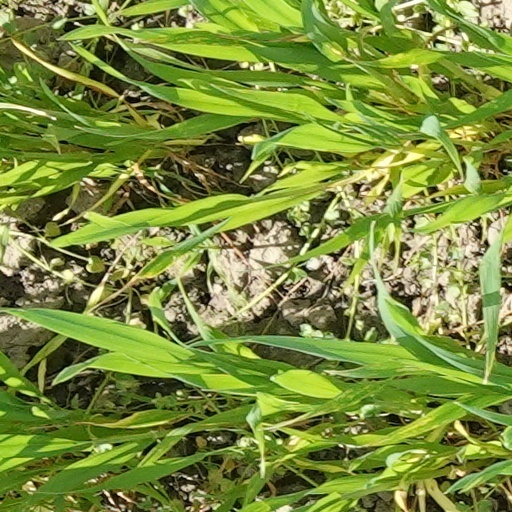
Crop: wheat